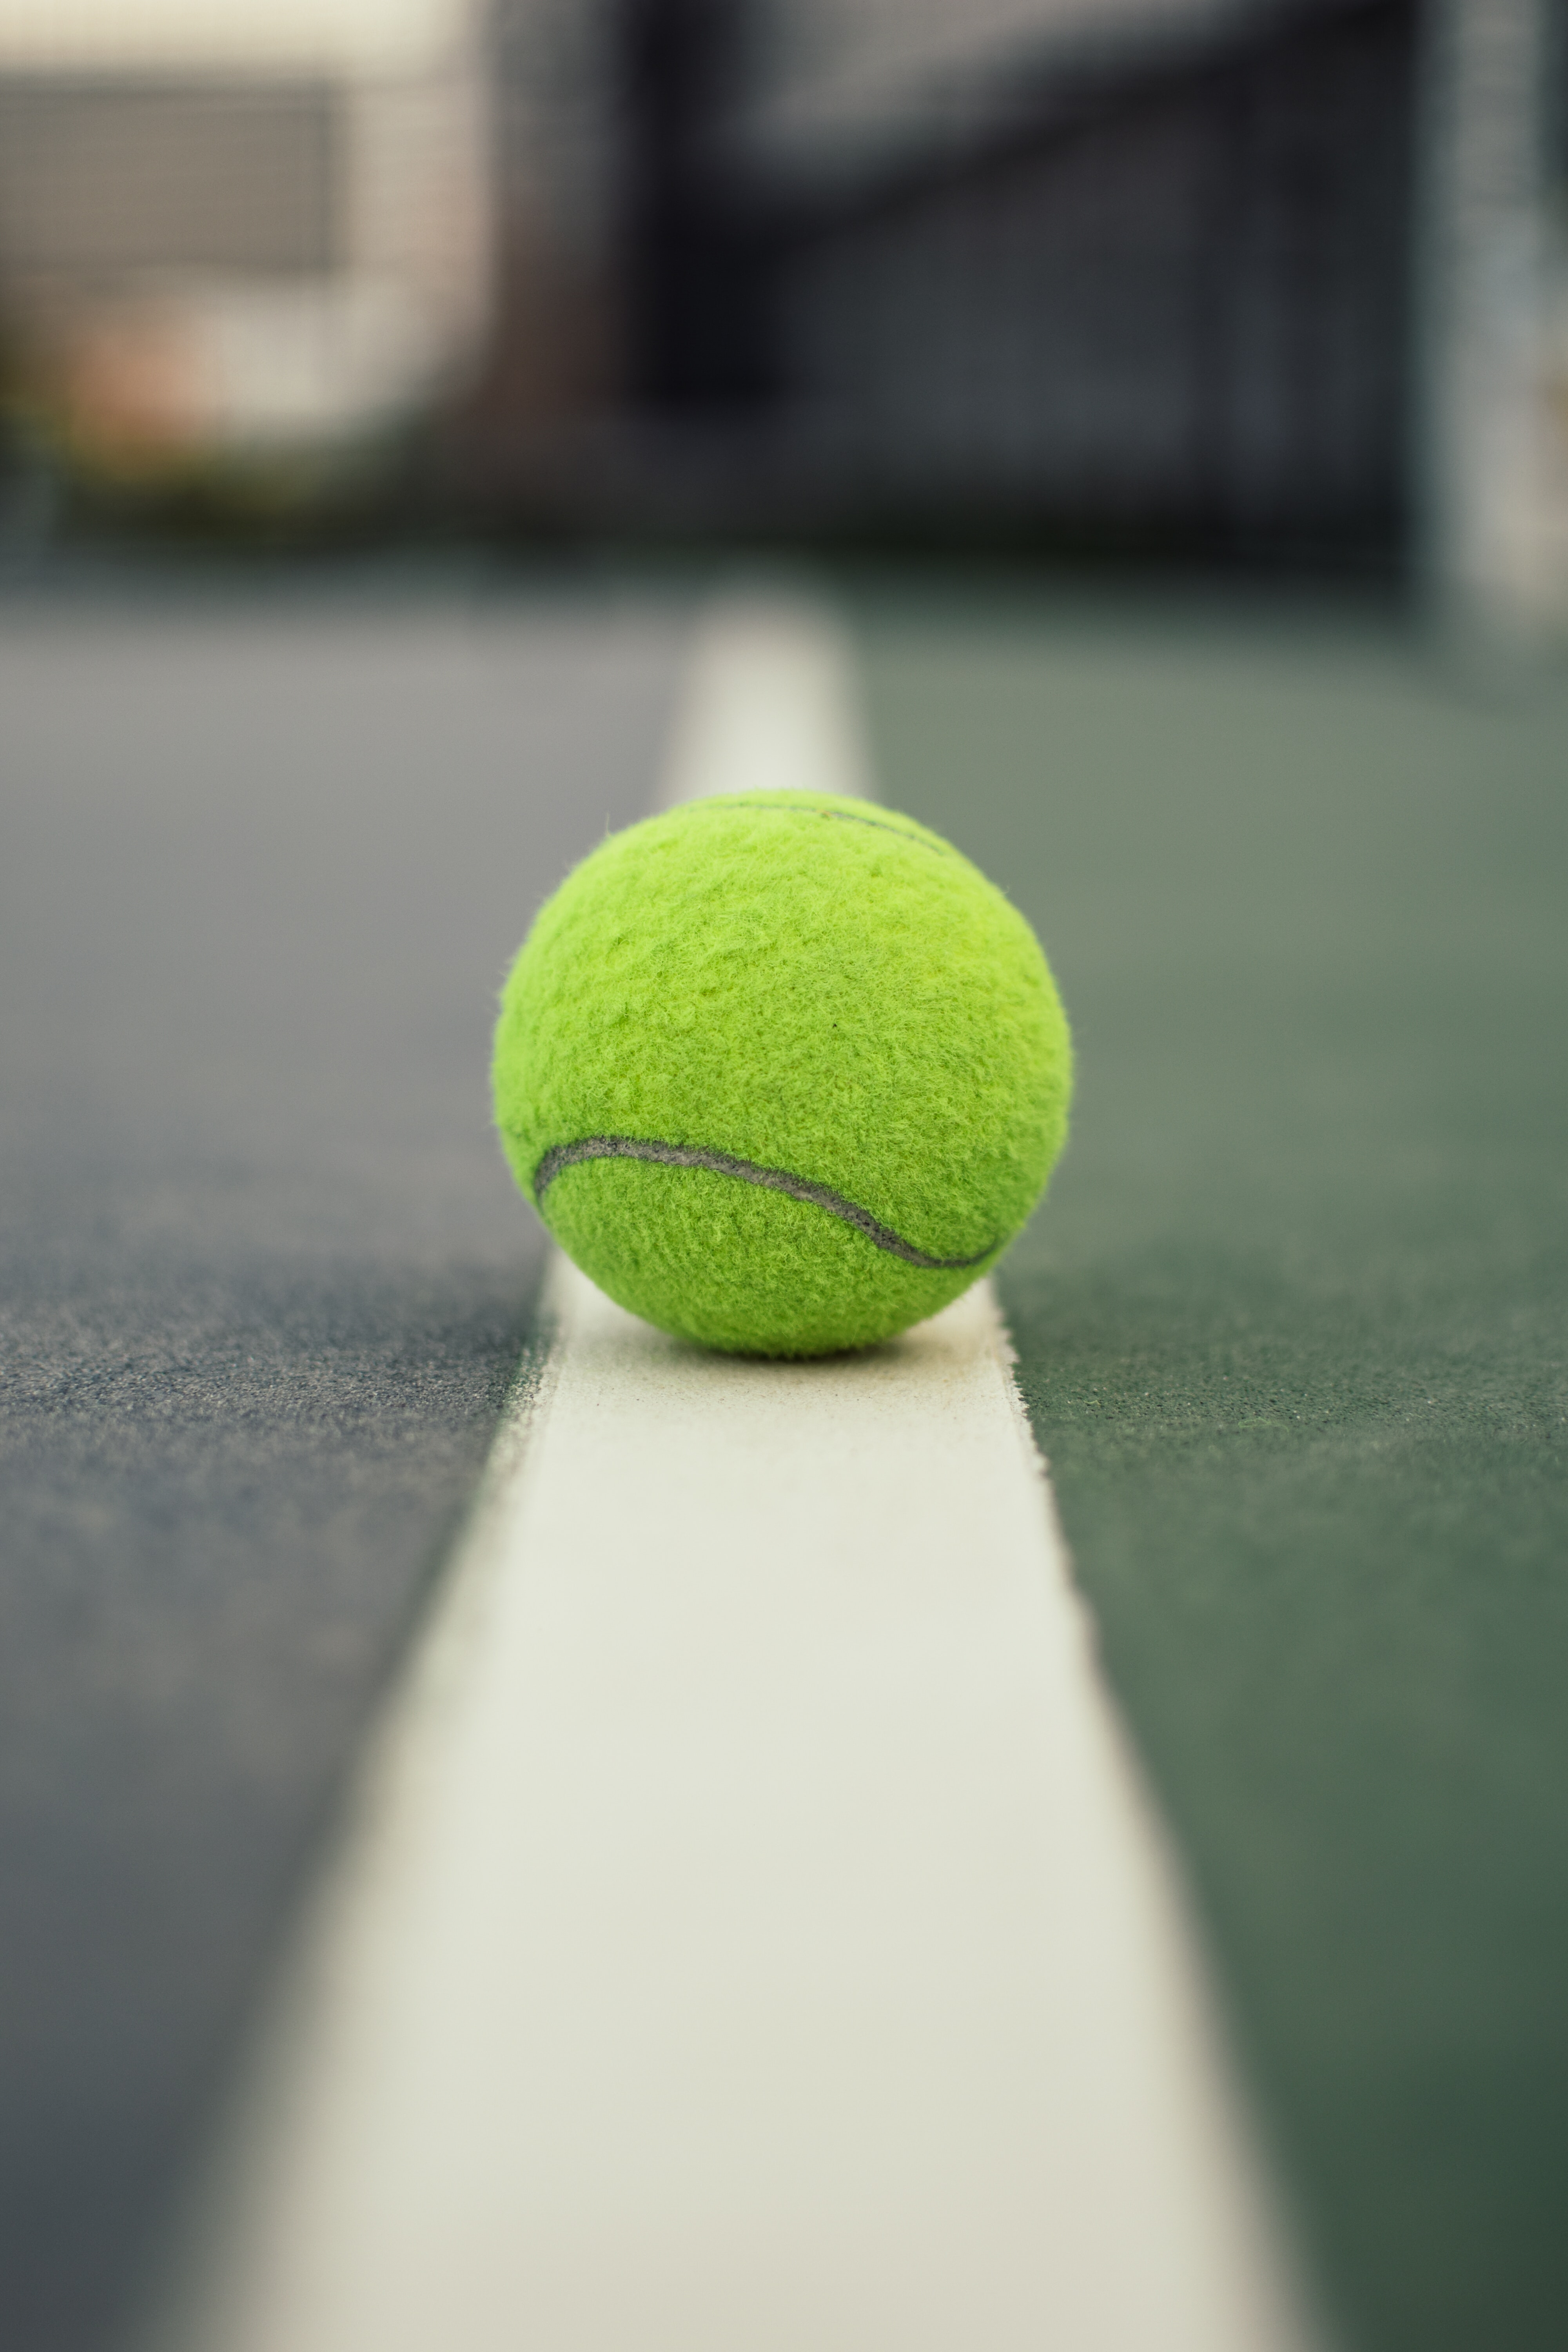
green, tennis ball, ball, tennis, tennis court, sport venue, line, Real tennis, sports equipment, racquet sport, Tennis Equipment, photography